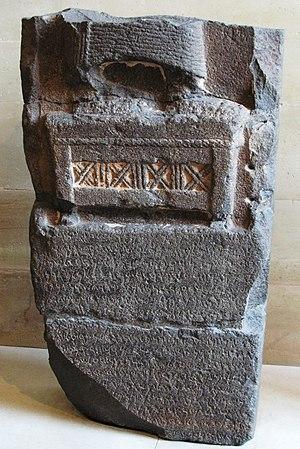
797-761 av. J.-C. : règne d’Ardysus ou Ardys Iᵉʳ, roi de Lydie, selon la tradition.